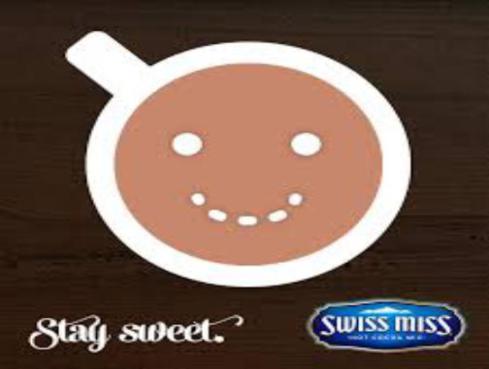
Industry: Food